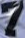
Number: 7